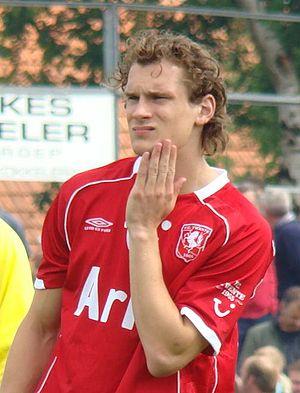
Patrick Gerritsen est un footballeur néerlandais, né le 13 mars 1987 à Oldenzaal aux Pays-Bas. Il évolue comme attaquant.